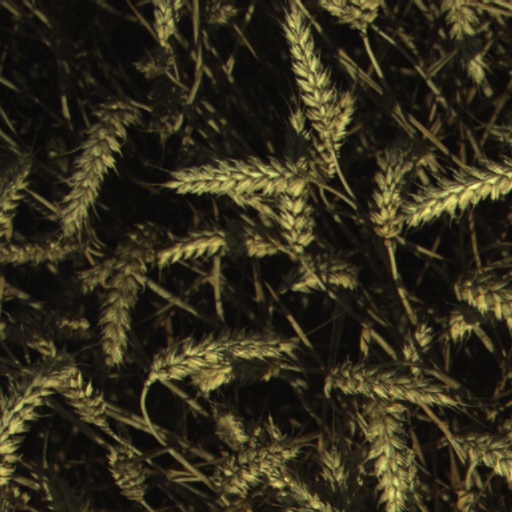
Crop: wheat